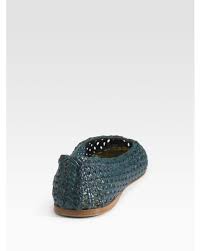
Label: Ballet Flat